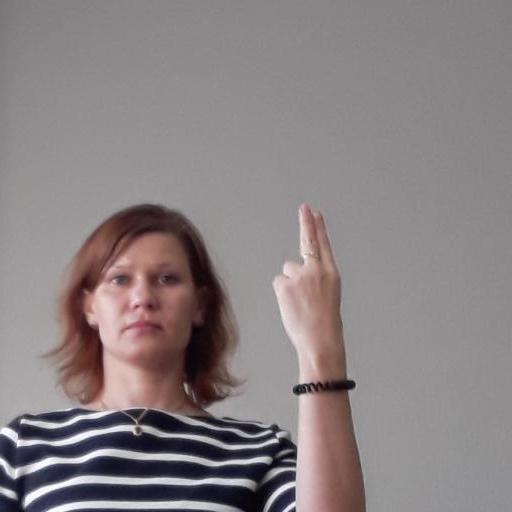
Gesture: two_up_inverted